AN-52 bomb

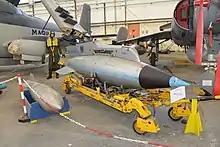

The AN-52 was a French pre-strategic nuclear weapon carried by fighter bomber aircraft.